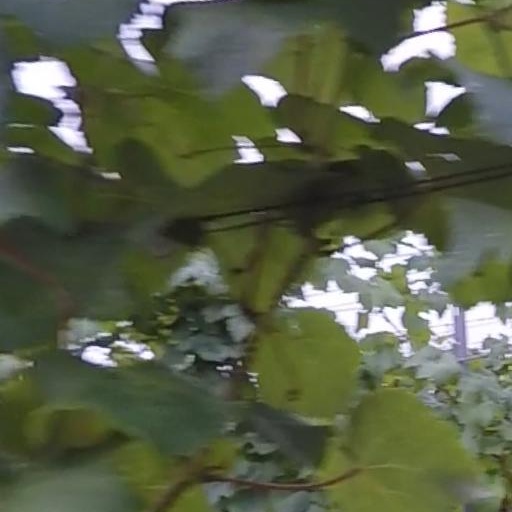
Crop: grape